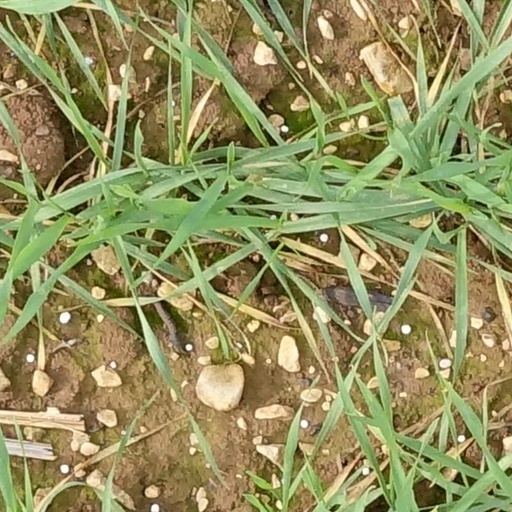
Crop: wheat